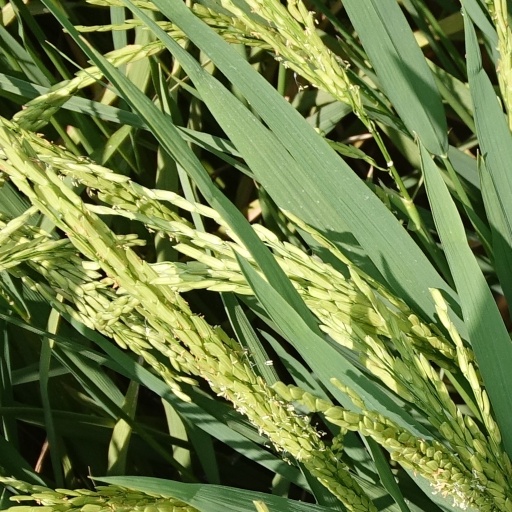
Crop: rice